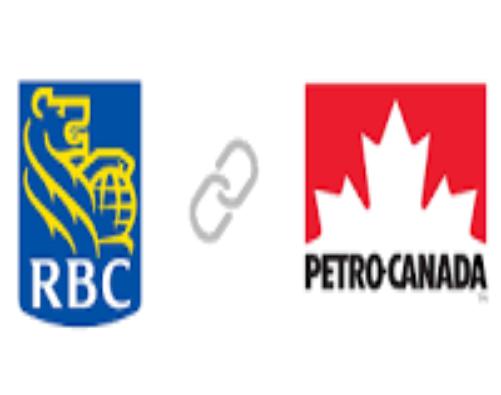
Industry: Transportation